The Sergeant's Daughter

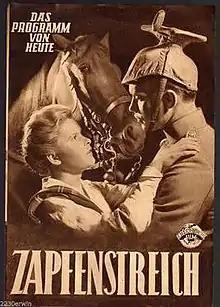

The Sergeant's Daughter is a 1952 West German war romance film directed by George Hurdalek and starring Johanna Matz, Jan Hendriks and Friedrich Domin. It was based on a 1903 novel by Franz Adam Beyerlein which portrayed life in the army of William II.